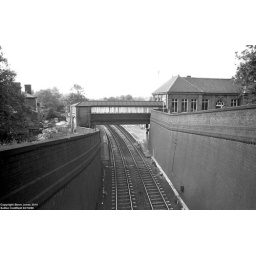
Sutton Coldfield station on 02/10/80, looking from Reddicroft above the tunnel mouth.Scanned from an Ilford FP4 black &amp;amp; white negative.